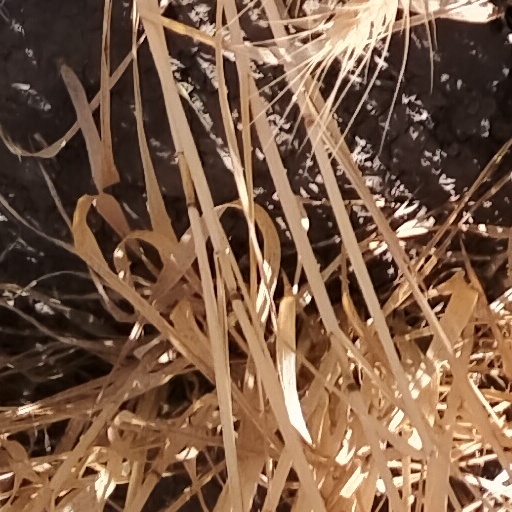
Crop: wheat